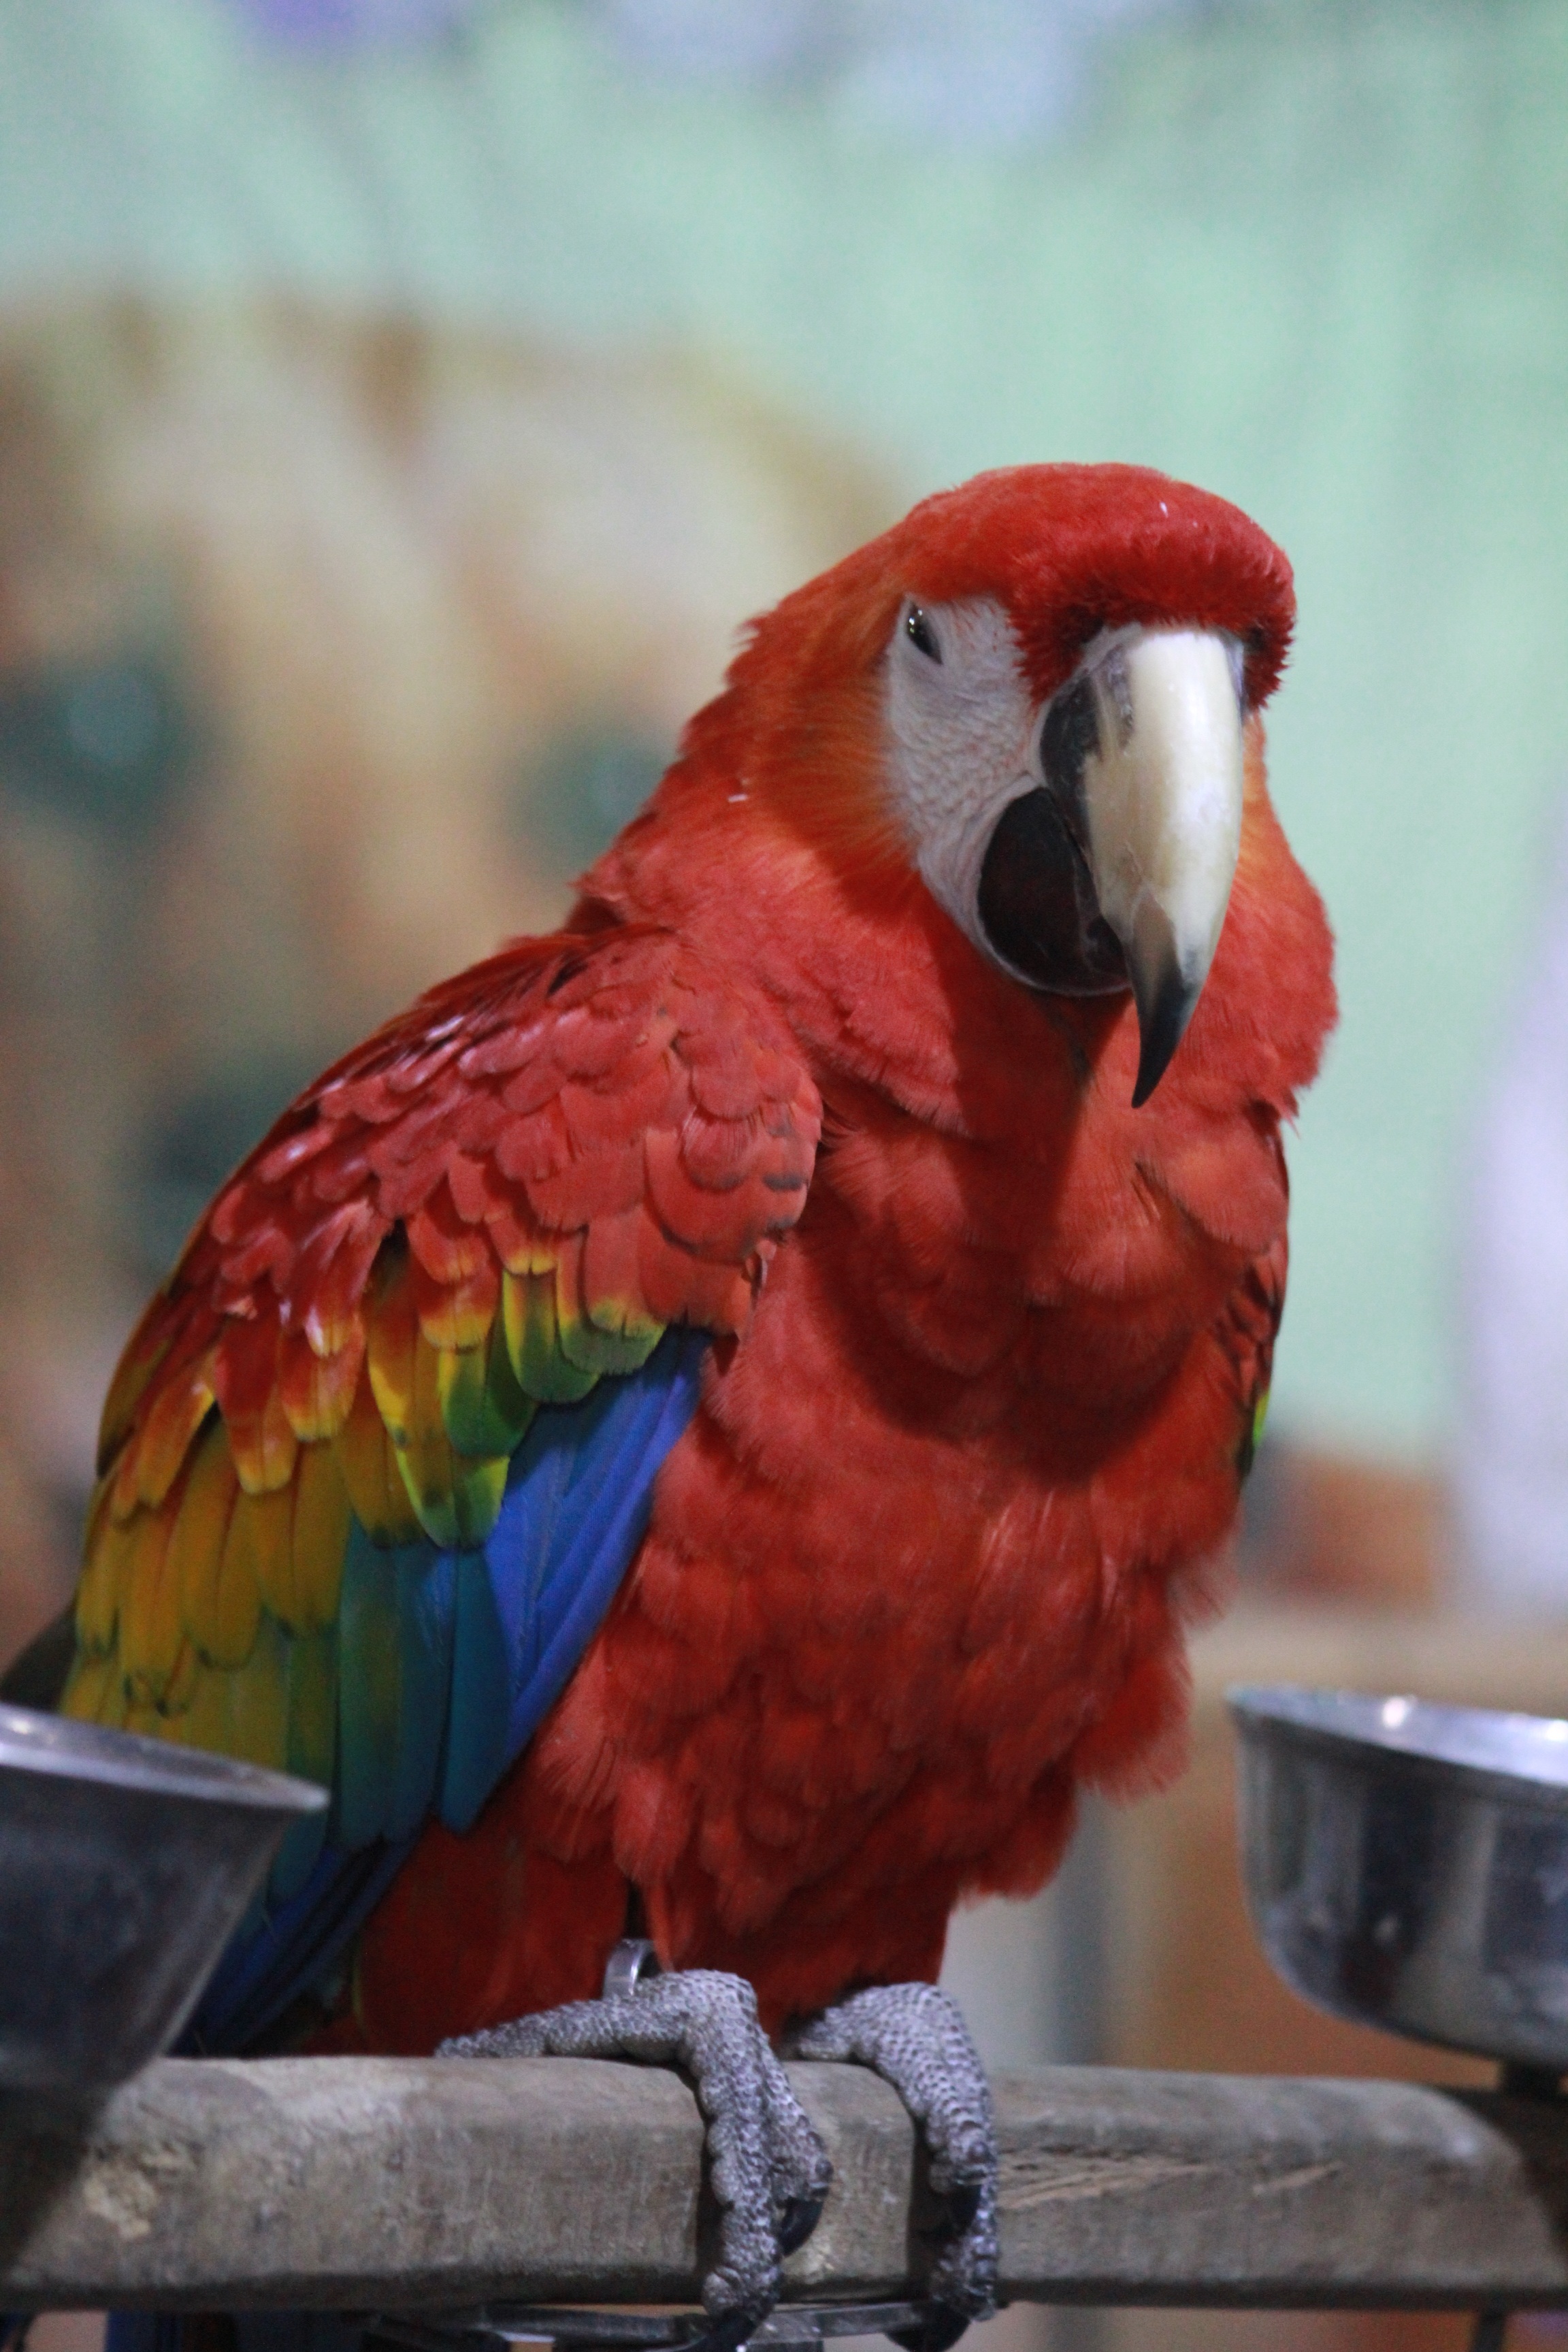
bird, wing, red, beak, fauna, lorikeet, macaw, vertebrate, parrot, exotic, scarlet